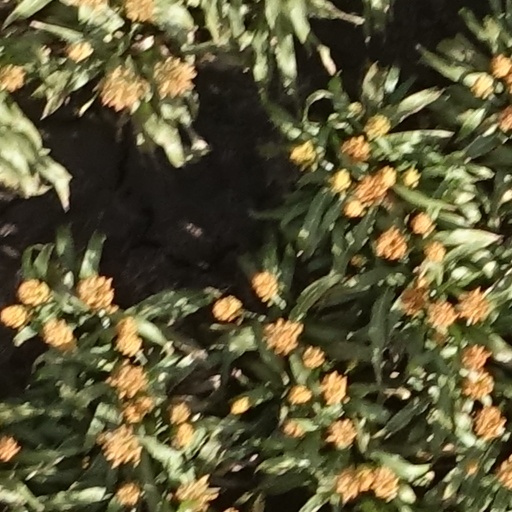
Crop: sorghum